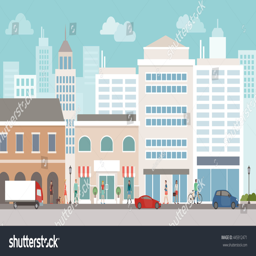
urban skyline with office buildings , shops , car traffic and people walking on the street